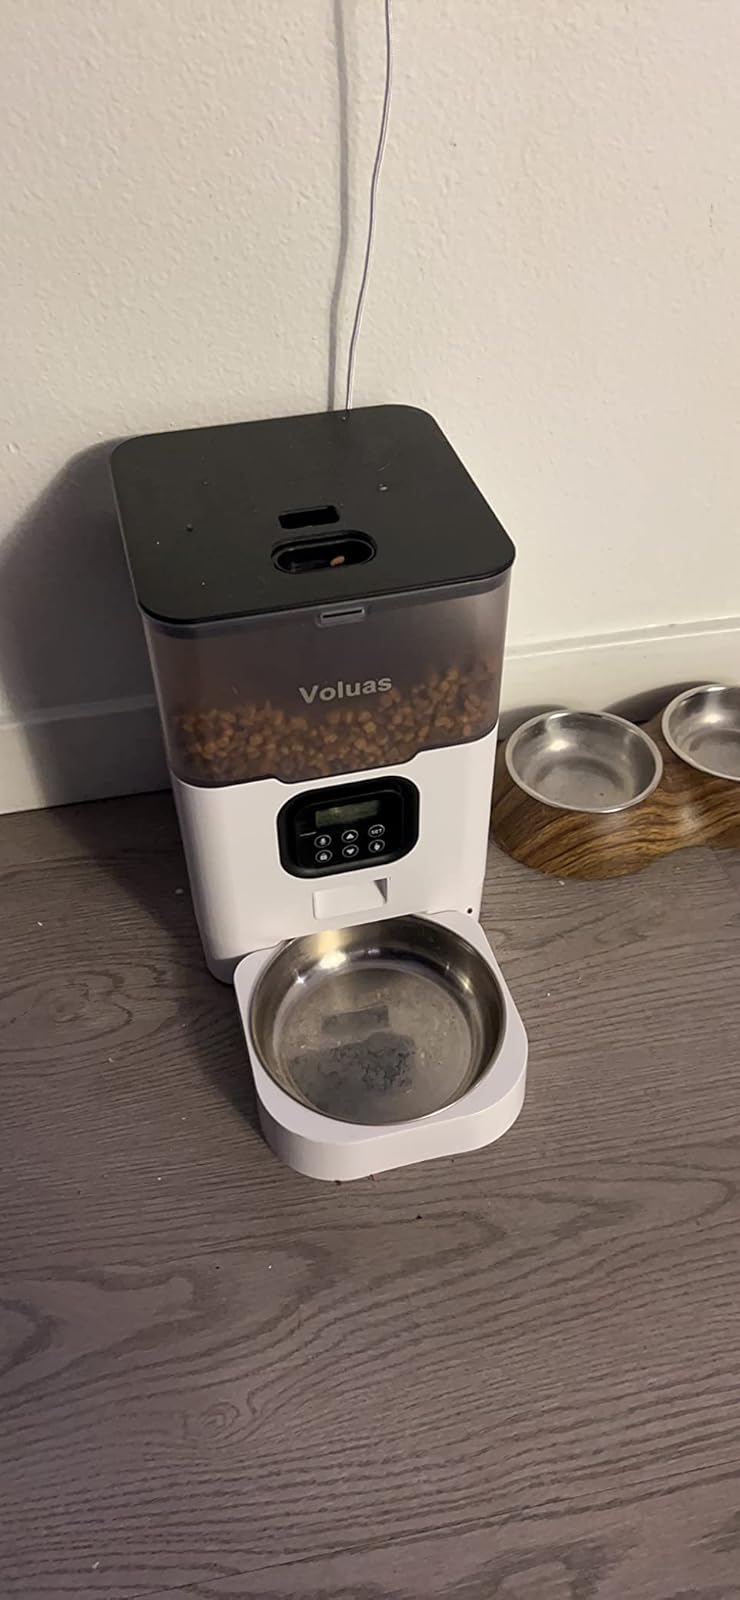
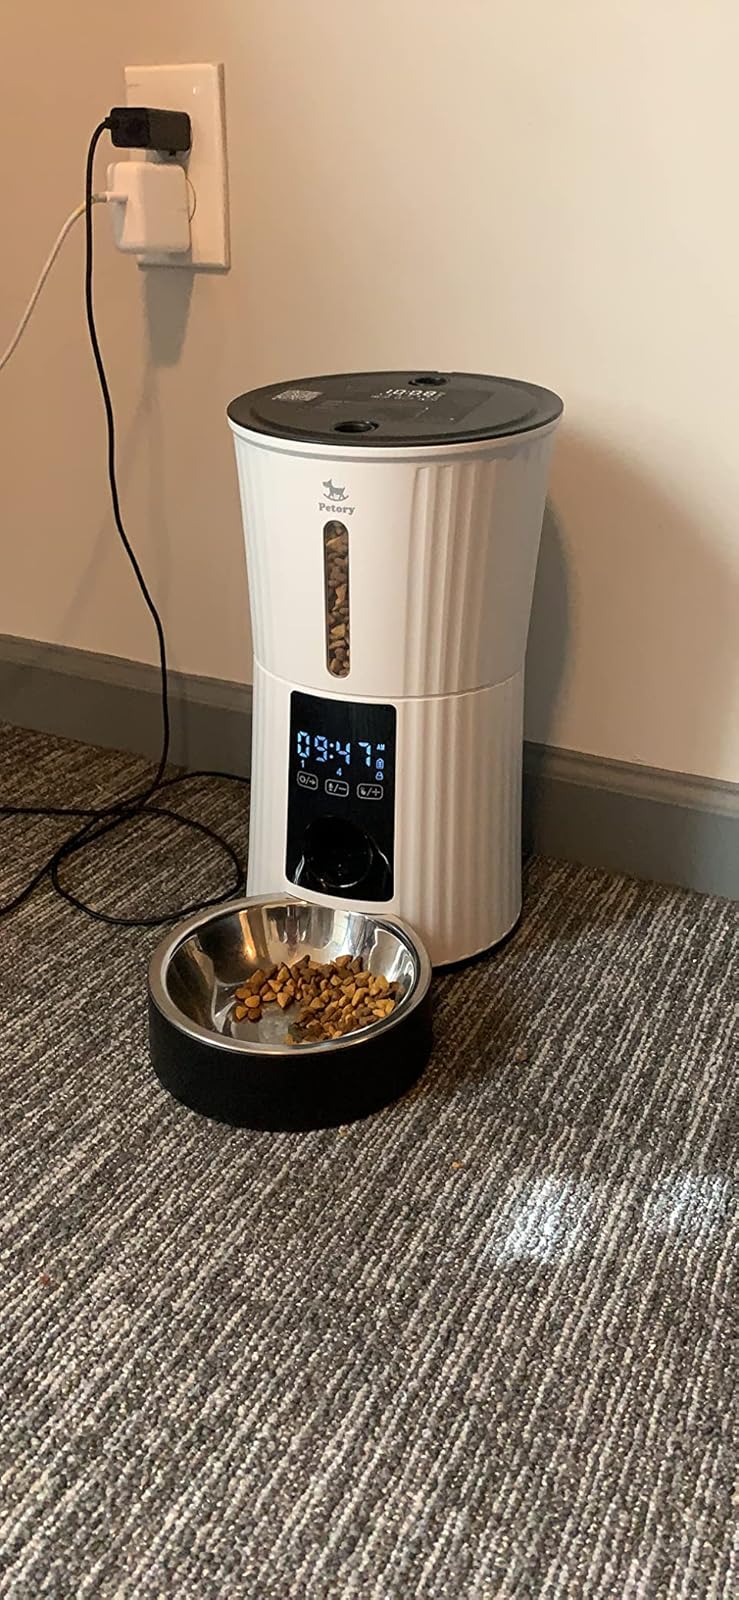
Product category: items_feeder
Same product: no